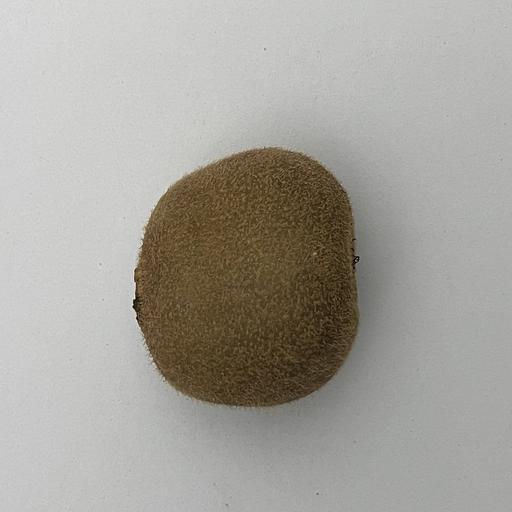
Crop type: Kiwi